Daniel Auber

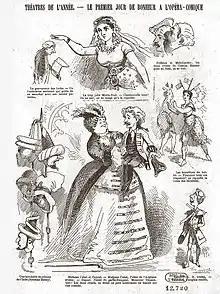
sketches of scenes from operatic performances in vaguely 18th-century costumes

"Le premier jour de bonheur" was a considerable success, and reviewers remarked on the freshness of the octogenarian composer's score: "Its music is, for the greater part, as fresh and sparkling as the best gems of "Masaniello" or "The Crown Diamonds"". It was an exceptional box-office success, given 167 times in Paris over the next few seasons and staged in Vienna, Berlin, Budapest and other European cities.